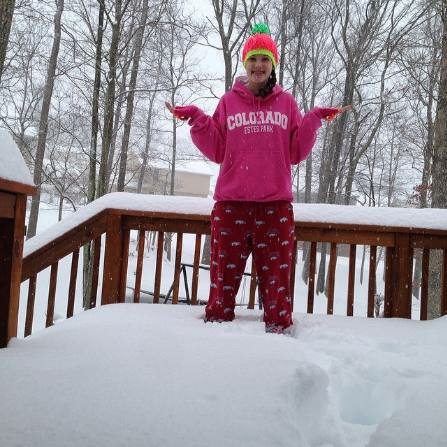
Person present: Yes